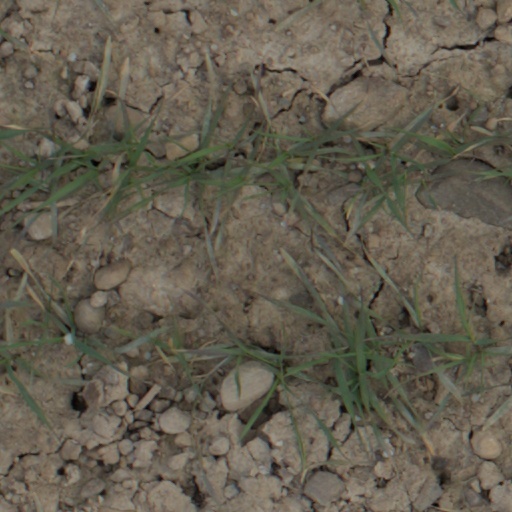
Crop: wheat